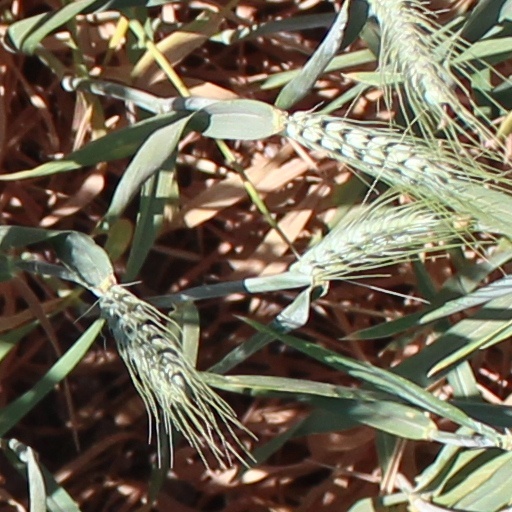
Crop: wheat